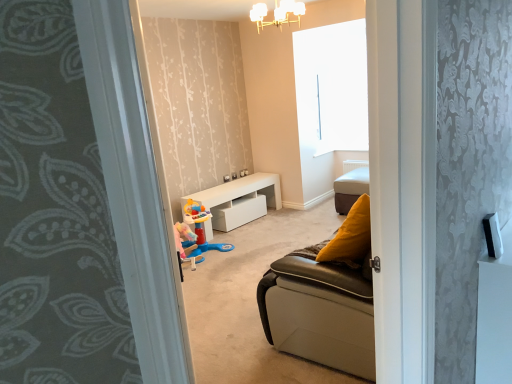
Question: There is one curtain in front of the white glossy table at center. Please locate it and provide its 2D coordinates.
Answer: [(0.107, 0.555)]